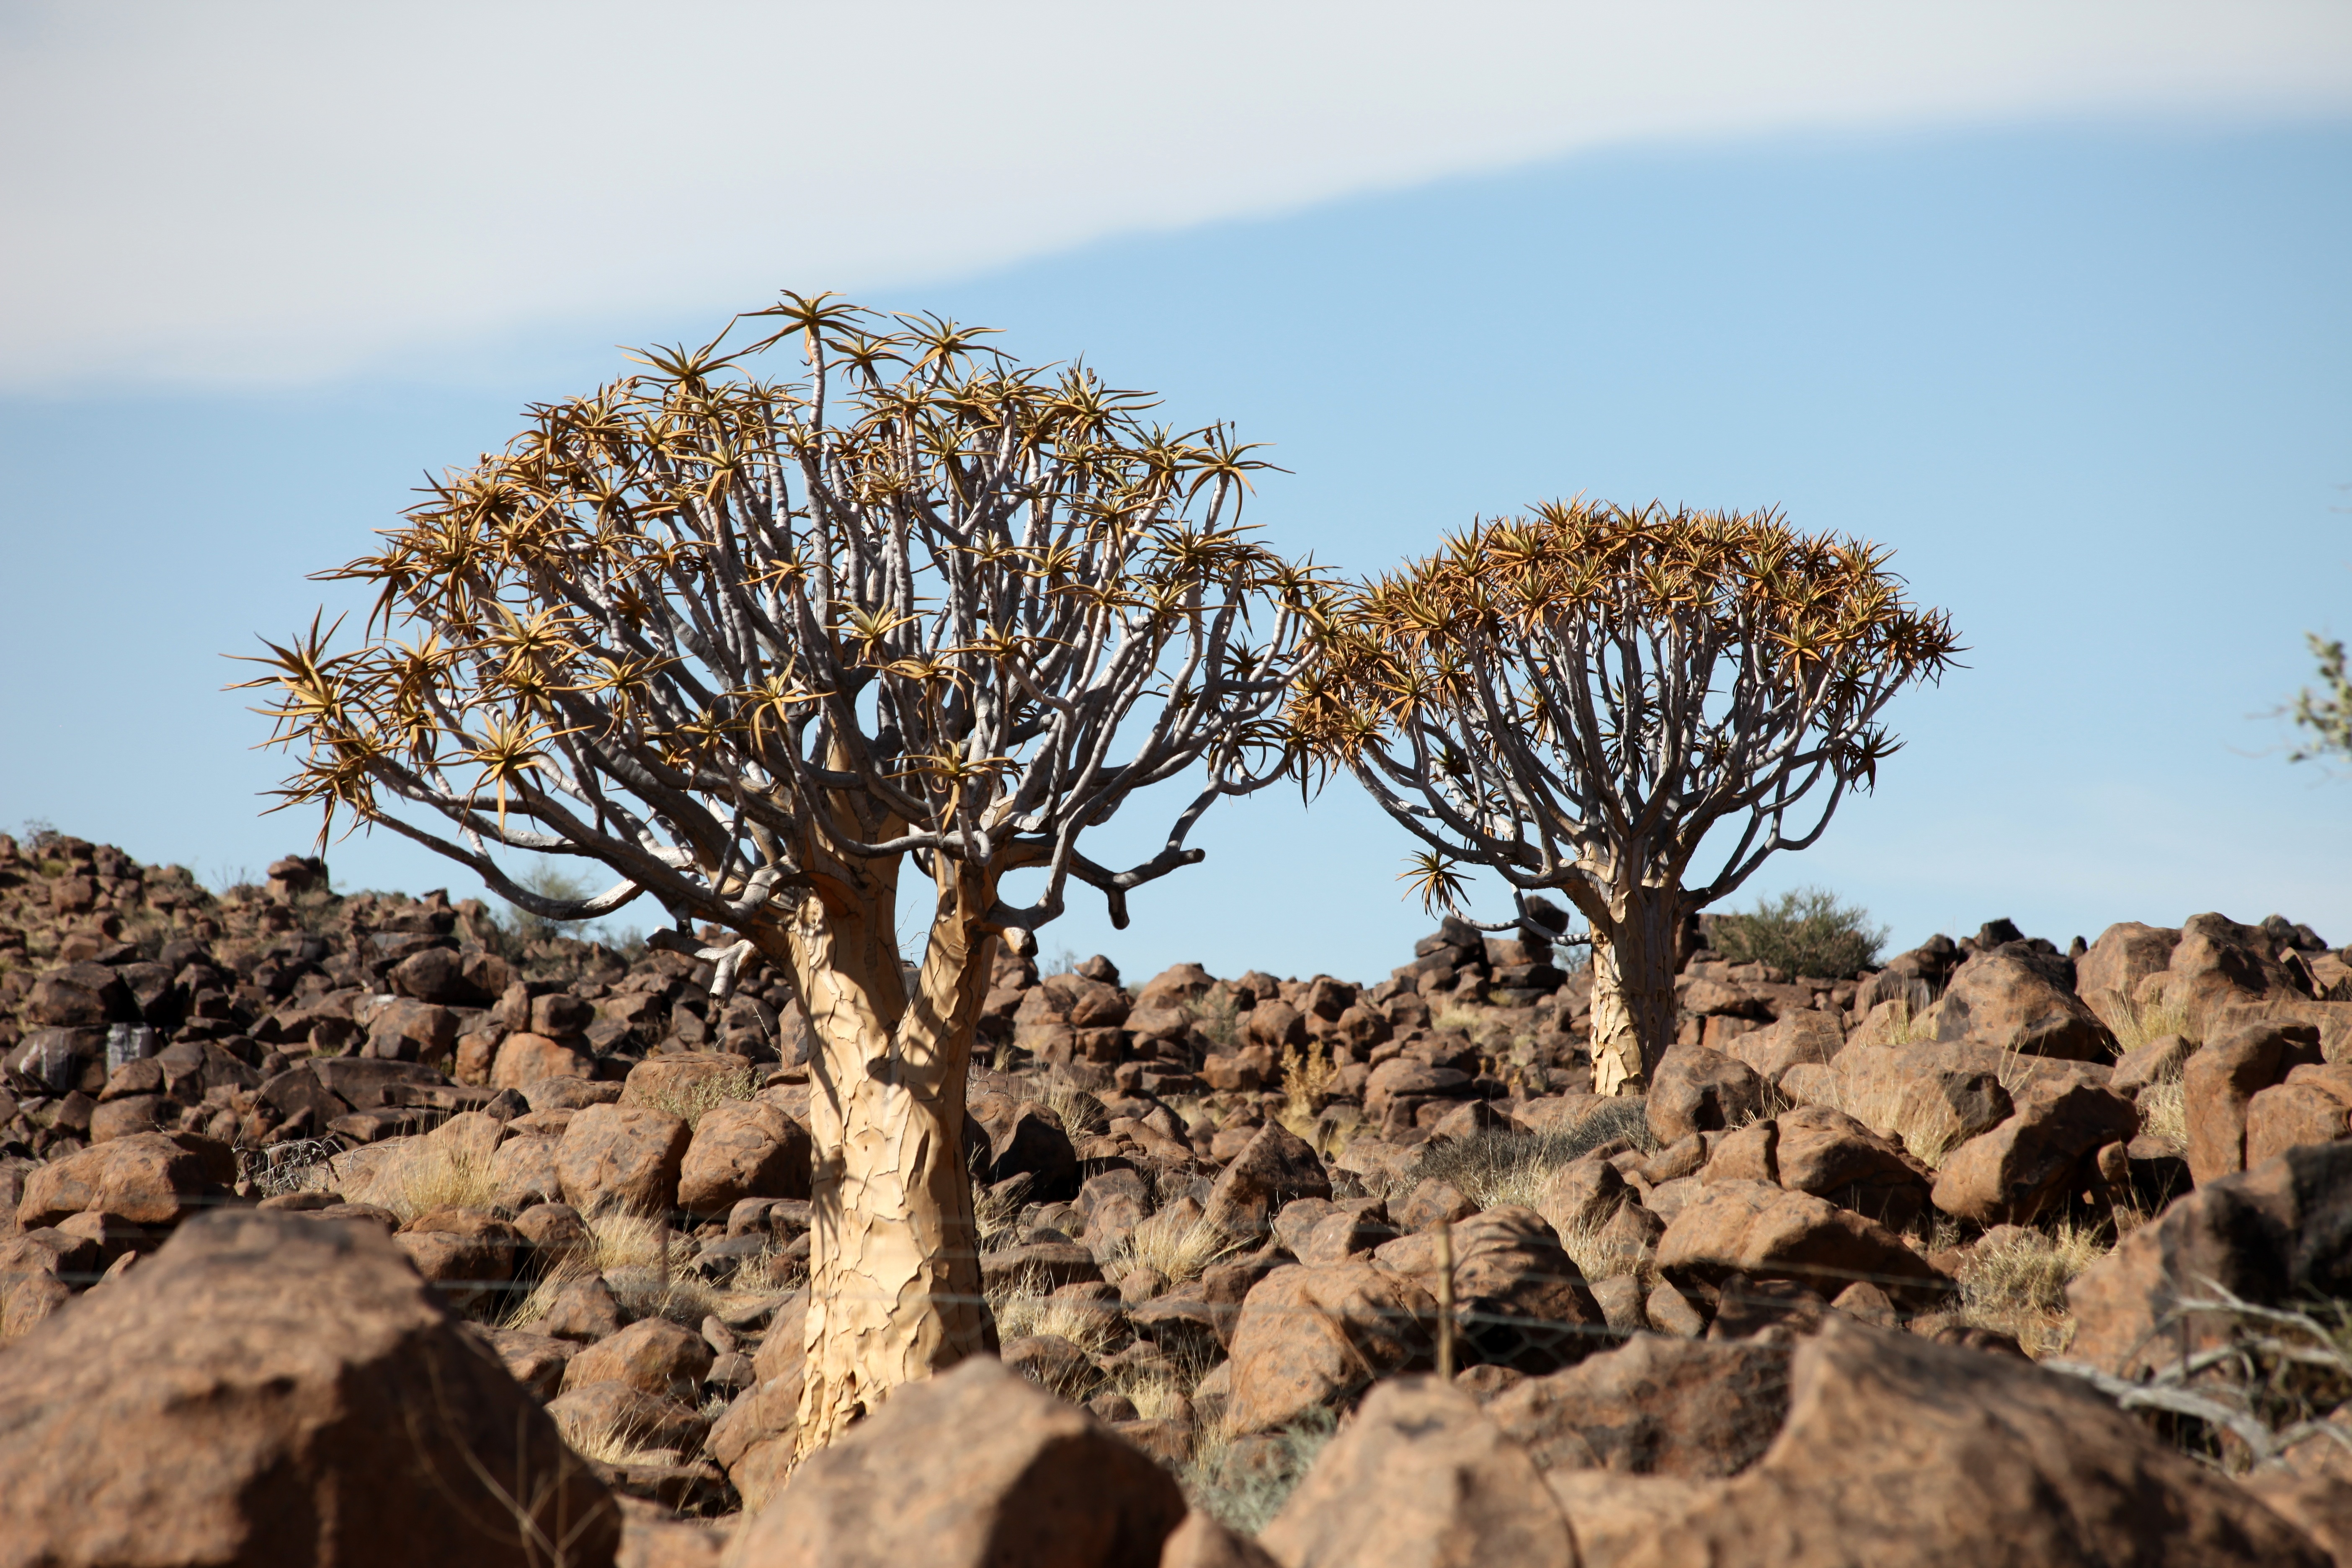
landscape, tree, nature, sand, rock, wilderness, plant, desert, flower, dry, africa, soil, flora, savanna, geology, safari, drought, namibia, natural environment, aeolian landform, woody plant